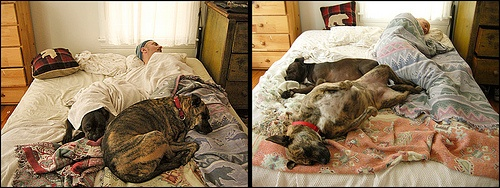
A person laying in bed under a blanket with two dogs.
two dogs sleeping on a  big bed with a guy
Two dogs lie on on a bed next to a sleeping adult man.
Two side by bedroom scenes of a man sleeping on a bed with his dogs.
Two pictures of a man asleep in bed with two dogs.